Toki Pilioko

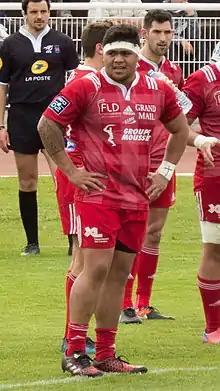

Toki Pilioko (born 1 October 1995) is a French rugby union prop and actor. He currently plays for in Fédérale 2.